Anniyan

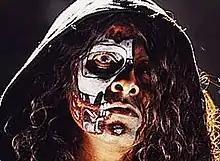
Vikram as the character Anniyan, a psychotic serial killer, which won him the Filmfare Award for Best Actor.

Vikram allotted 18 months and 190 days of his call sheet for the film, including 165 days of bulk dates spread across six months. Speaking on the extent of his involvement in the filmmaking process, Vikram said, "Before beginning the film, I was totally involved in the research and preparation, but once on the sets, I go by what the director says." He further clarified that he discussed every shot with Shankar, went for re-takes where necessary to make the scenes better, and gave suggestions, but left the "ultimate verdict" to the director. Disclosing that, among the three shades to his character, he found playing Ambi to be the toughest, he reasoned, "Because as a hero you are not used to being a wimp on screen. It's difficult digesting getting beaten up." In contrast, being a graduate in English literature, he found playing Remo much easier and more in his comfort zone.